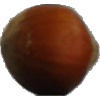
Label: Nut Forest 1